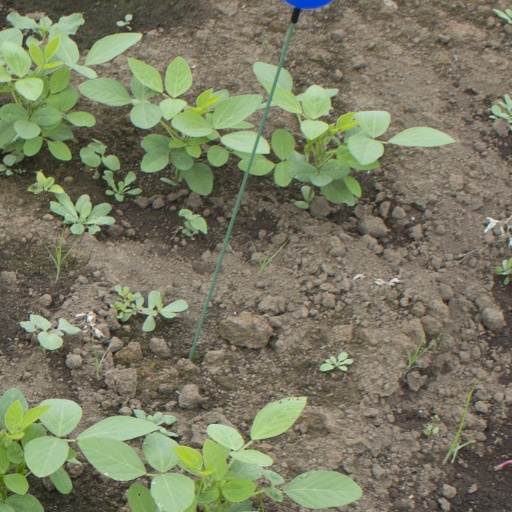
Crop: soybean